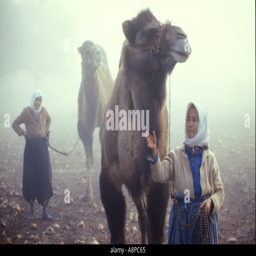
women leading their camels in early morning fog on a mountainous track